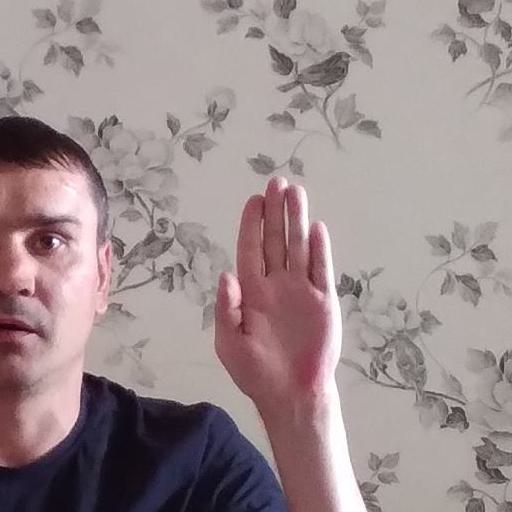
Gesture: stop